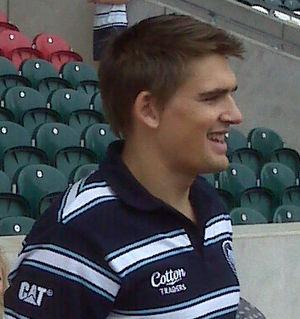
La liste des joueurs sélectionnés en équipe d'Angleterre de rugby à XV comprend 1 413 joueurs au 23 février 2020, le dernier étant Ben Earl retenu pour la première fois en équipe nationale le 8 février 2020 contre l'Écosse. Le premier Anglais sélectionné est John Bentley le dimanche 27 mars 1871 contre l'Écosse. L'ordre établi prend en compte la date de la première sélection, puis la qualité de titulaire ou remplaçant et enfin l'ordre alphabétique.
Le Tournoi des Six Nations 2011, ou Tournoi RBS des Six Nations pour des raisons de sponsoring, se déroule du 4 février au 19 mars 2011. Comme chaque année, cinq journées sont disputées en février et mars. La compétition s'étend sur sept semaines, avec des pauses avant et après la troisième journée. Chacune des six nations participantes affronte toutes les autres. Les trois équipes qui ont en 2011 l'avantage de jouer un match de plus à domicile que les autres sont l'Italie, l'Angleterre et l'Écosse. Pour la première fois de l'histoire du Tournoi, le premier match se joue un vendredi soir. Toutes les équipes participantes se retrouvent avec les mêmes entraîneurs que lors de l'édition précédente.
Le Championnat d'Angleterre de rugby à XV, qui porte le nom Guinness Premiership de son sponsor du moment, oppose pour la saison 2006-2007 les douze meilleures équipes anglaises de rugby à XV.
L'équipe d'Angleterre termine première du Tournoi des six nations 2011, après avoir remporté quatre victoires et connu une seule défaite contre l'Irlande. L'Angleterre remporte ce tournoi sans pour autant réaliser le grand chelem.